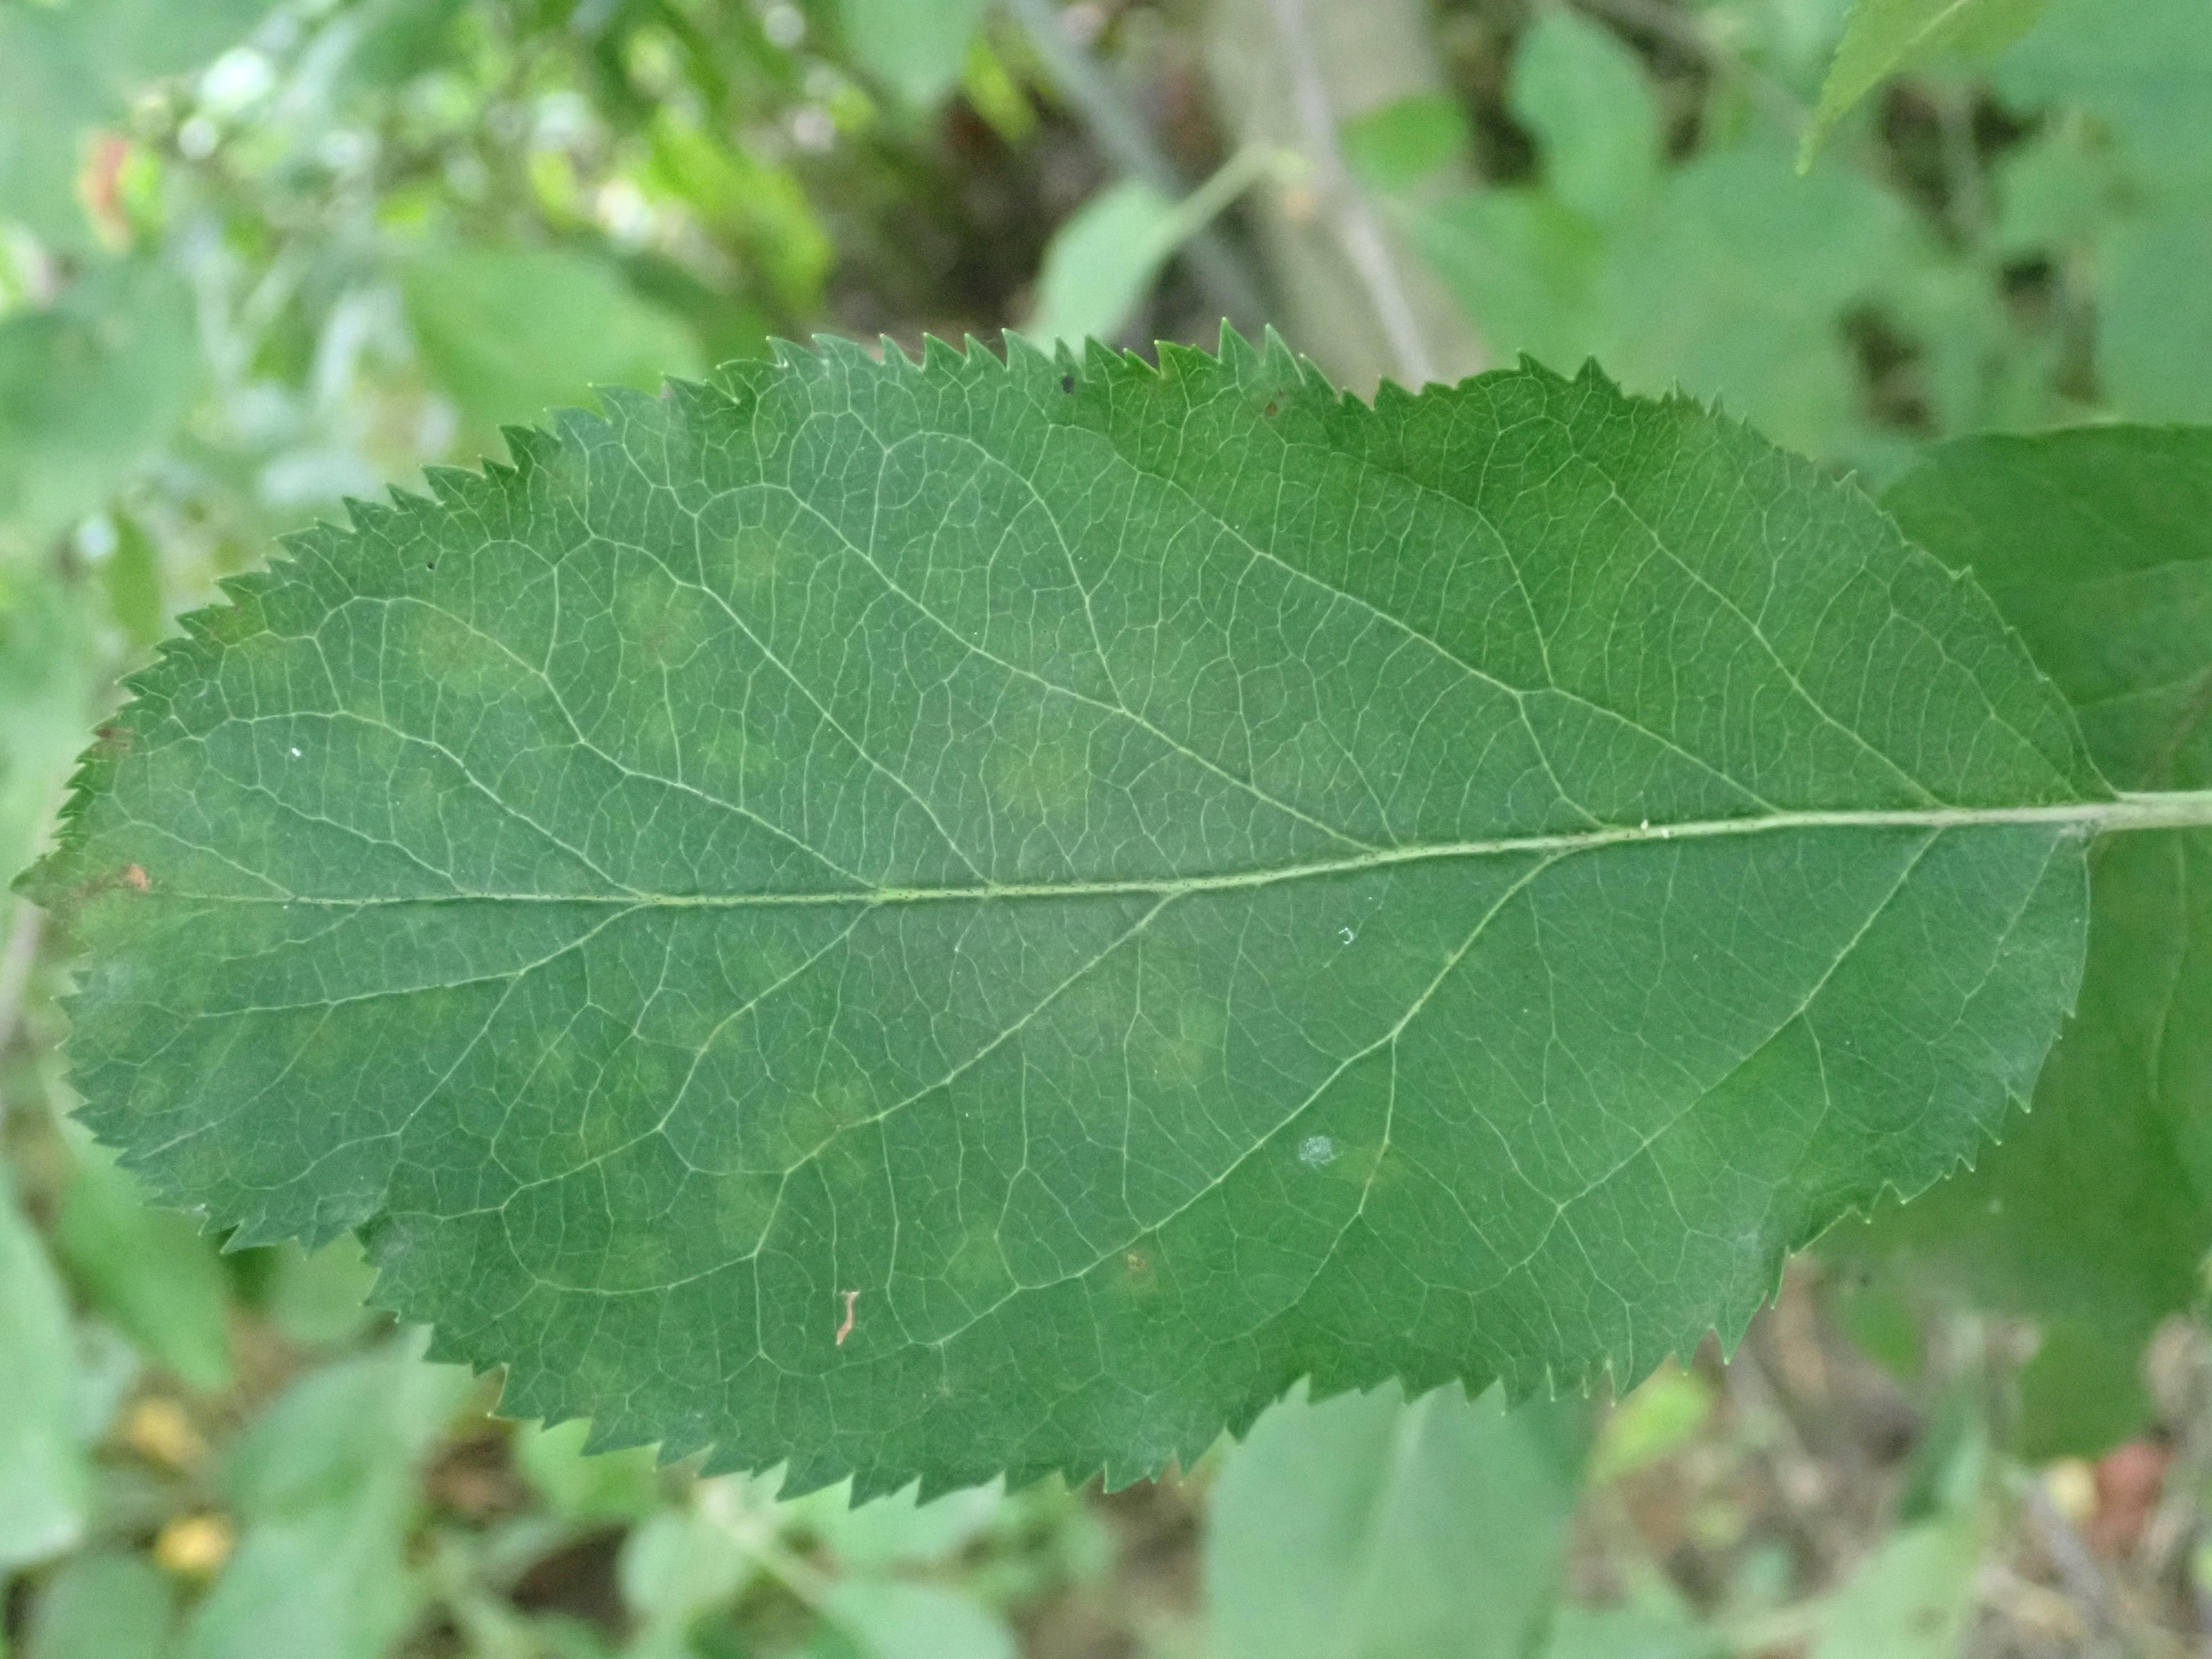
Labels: scab